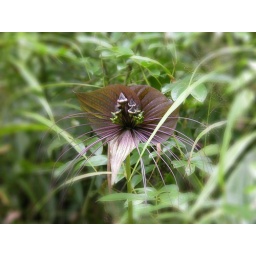
Very strange. Near a little water fall in the middle of the forest near by Chiang Rai, Thailand...